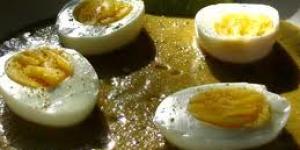
huevos con berro